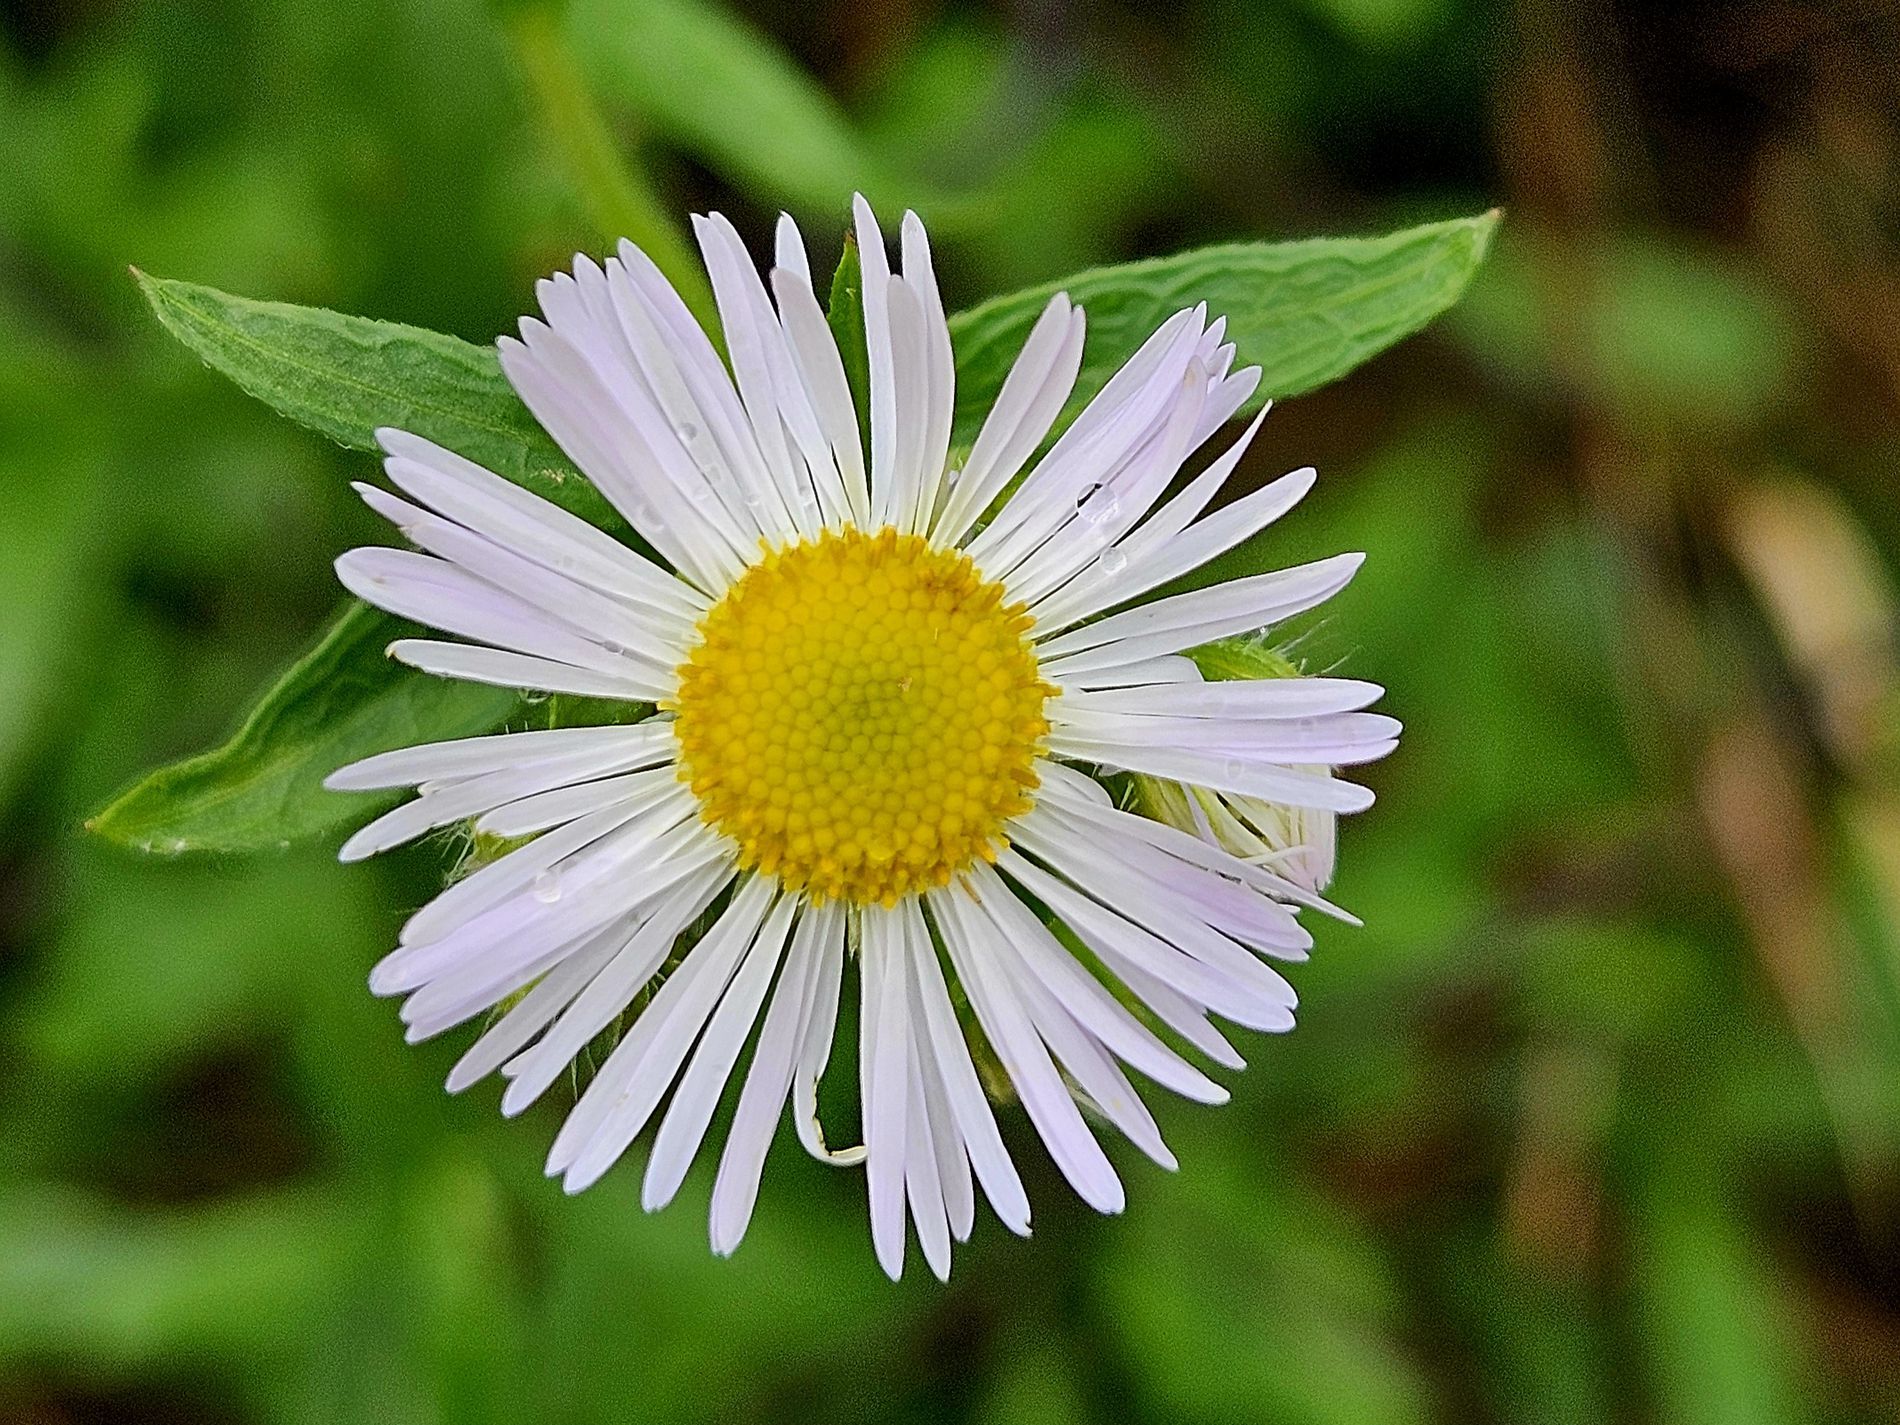
White Erigeron Annuus Flower With Yellow Pollen
A white flower of the Erigeron Annuus family Erigeron Annuus with Yellow Pollen.
The flower is fully bloomed with its delicate white petals.
There are Green leaves behind the petals bloom, while the background is blurry which creates focus on the flower and its petals.
Shot in macro style, this close-up nature photograph captures a White Erigeron Annuus Flower With Yellow Pollen with a blurry background.
The color palette consists of bright white color for petals, yellow color for pollen, green color for leaves, and blurry green color for background.
Labels: Daisy, Flower, Plant, Petal, Pollen, Anemone, Erigeron Annuus, Blurry Background
Camera: samsung Galaxy S23
Aperture: F1.8
Exposure: 1/357 sec
ISO: 25
Focal length: 5.4 mm